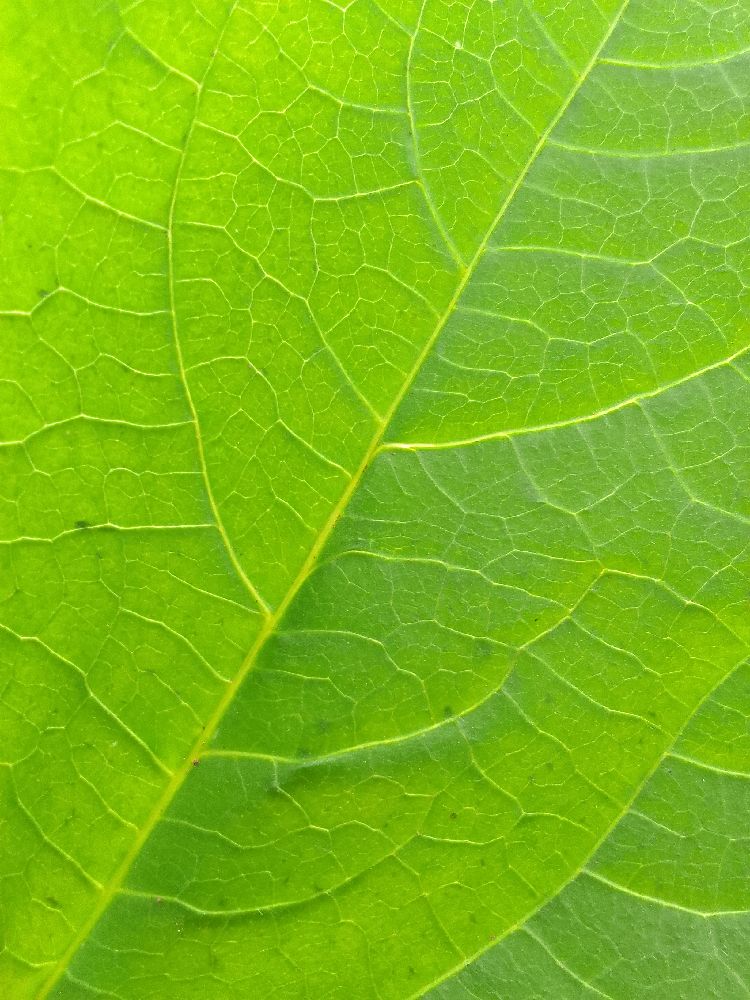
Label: healthy